Personal selling

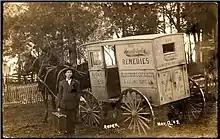
By 1915, an estimated 2,000 "Rawleigh men" distributed Rawleigh products while visiting approximately 20,000 customers daily.

Some sales pitches are entirely scripted while others are only partially scripted allowing the individual sales representatives the flexibility to vary the presentation according to their assessment of the client's needs and interests. However, most effective sales representatives develop scripts for handling common objections and almost always have a number of different trial closes at hand.